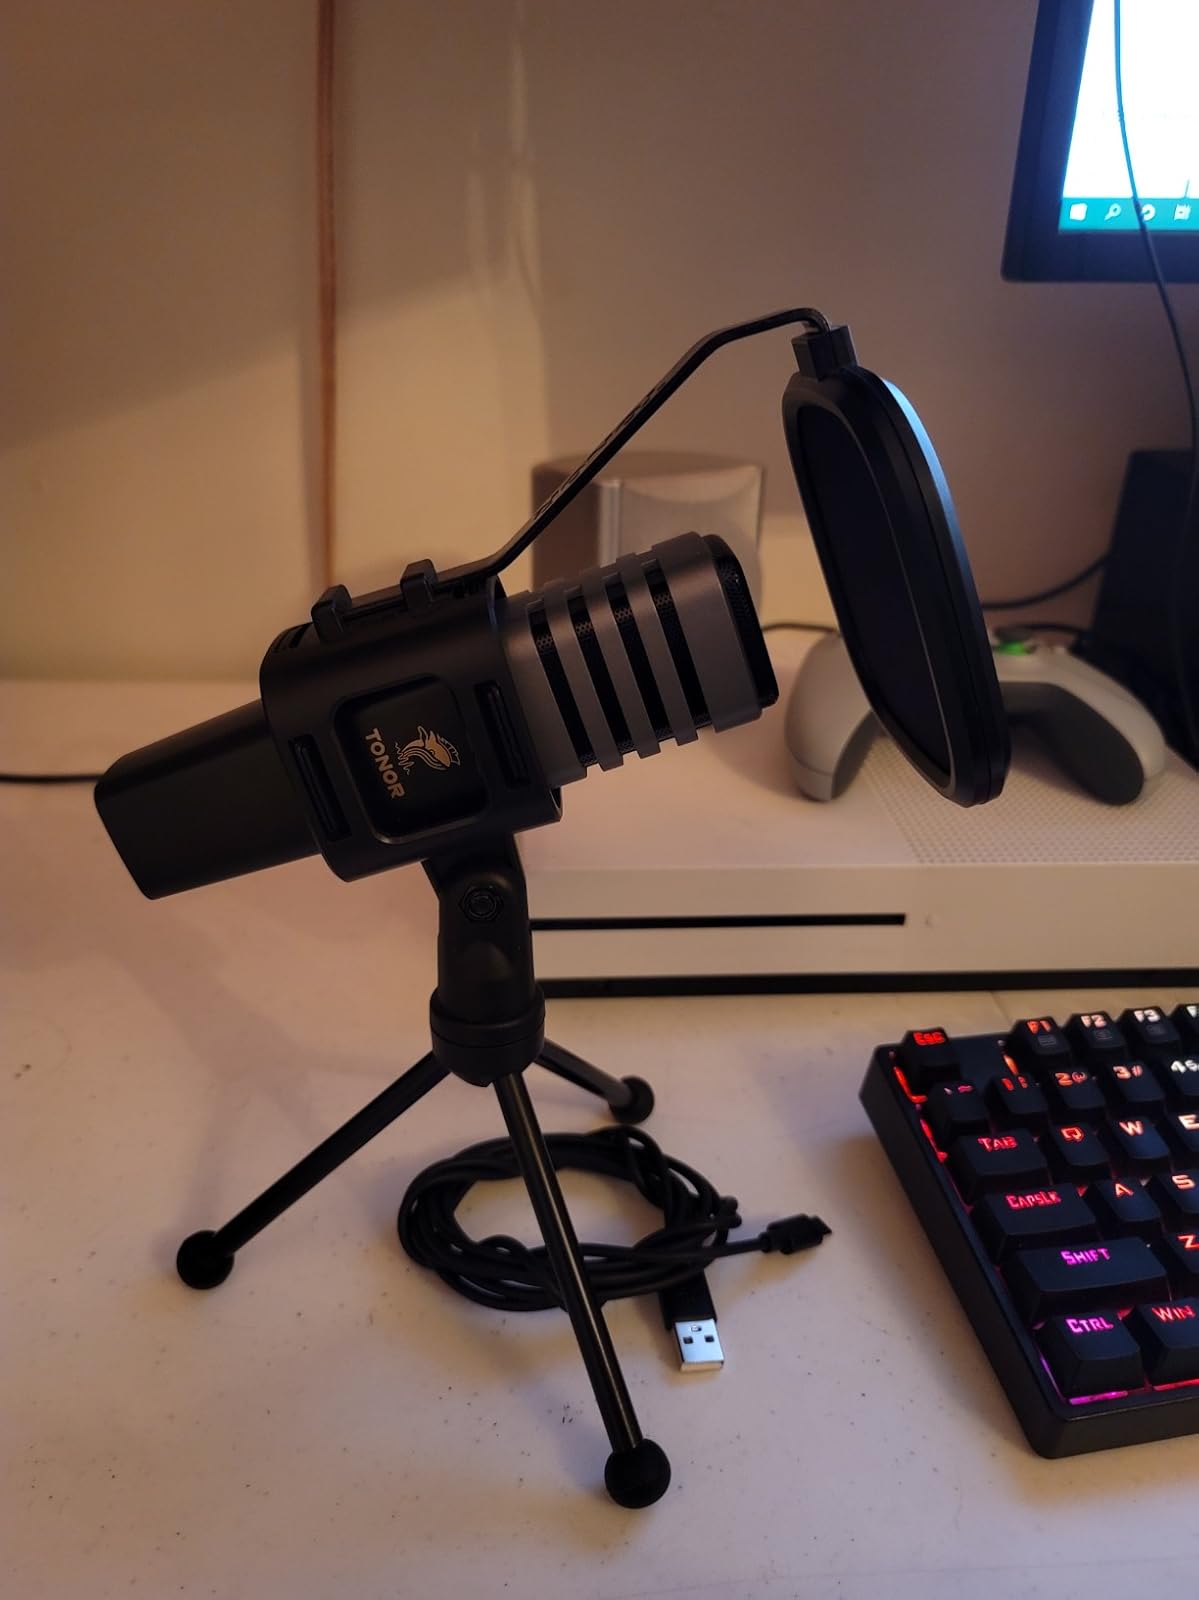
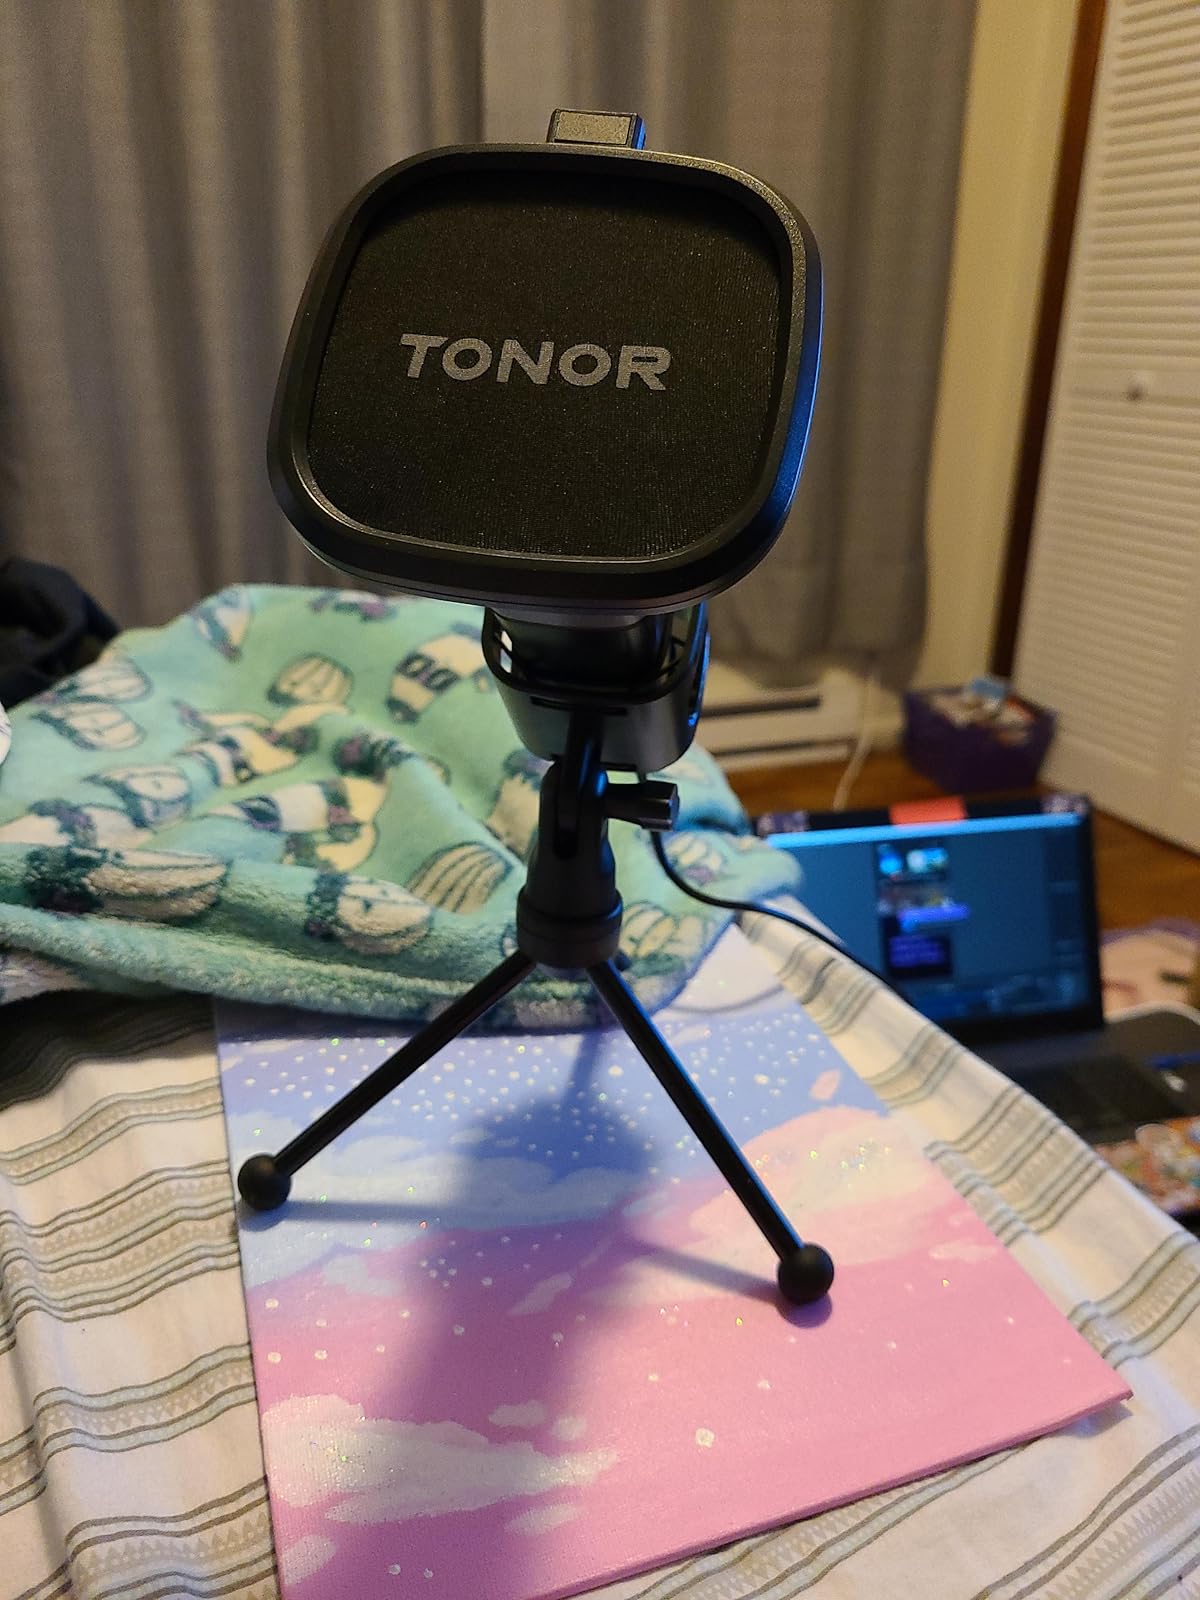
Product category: microphone
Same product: yes